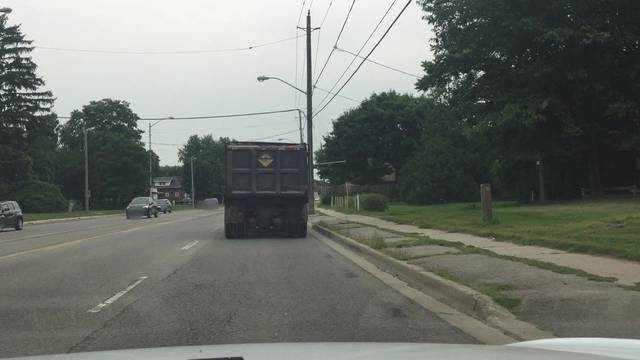
Region: Canada
Coordinates: 43.91, -78.792